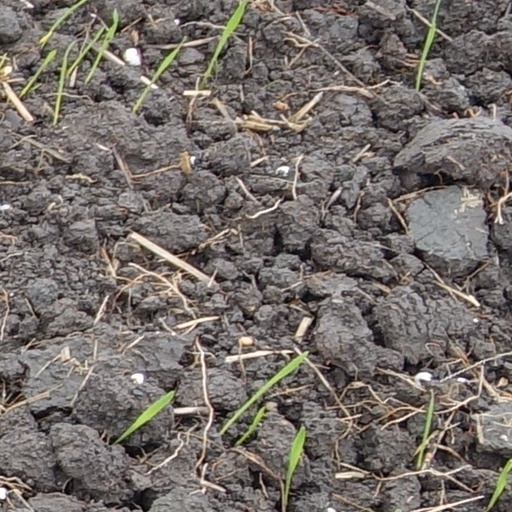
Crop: wheat